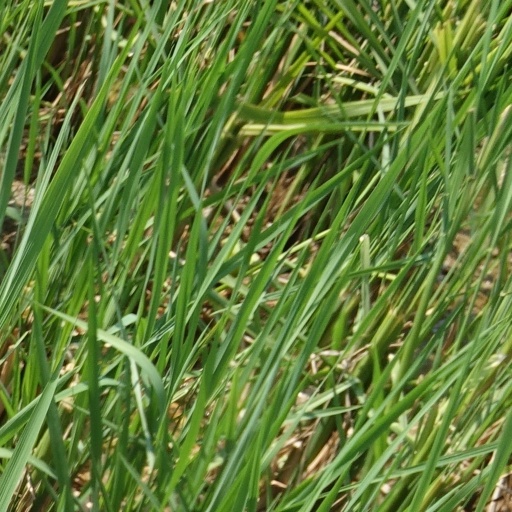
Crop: rice